Mikael Persbrandt

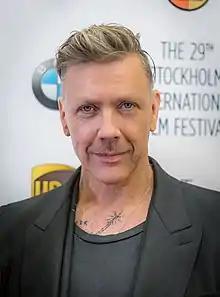
Persbrandt in 2018

Mikael Åke Persbrandt (born 25 September 1963) is a Swedish actor. In Swedish films, he is perhaps best known for playing Gunvald Larsson in the "Beck" series of movies. He is internationally known for his starring role in the Academy Award-winning feature, "In a Better World", directed by Susanne Bier. His performance earned him a 2011 European Film Award nomination for Best Actor. Other parts include the role of Carl Hamilton from the novels by Jan Guillou, Beorn in "The Hobbit", as well as Jakob Nyman in the English TV series "Sex Education".